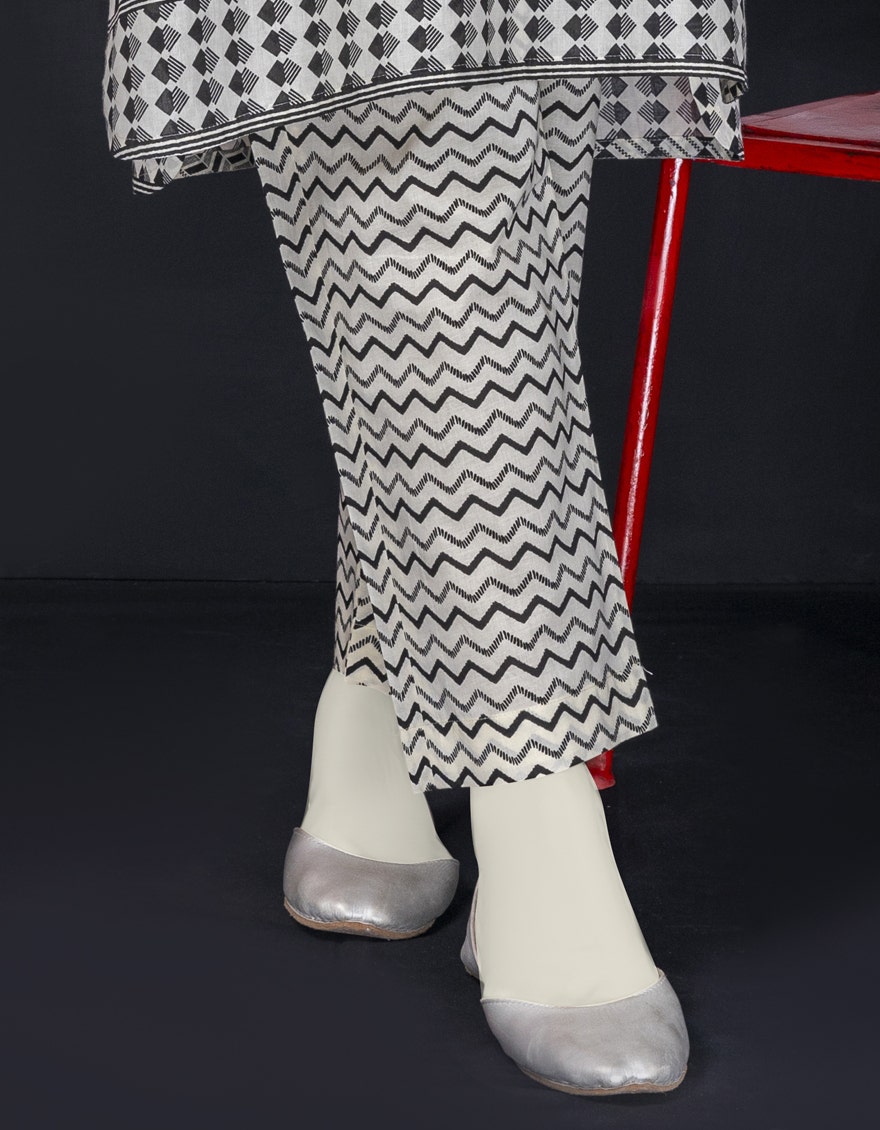
black multi chevron pants